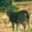
Label: deer